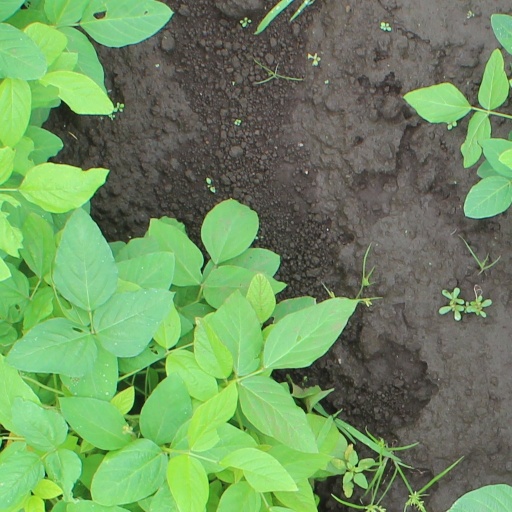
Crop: soybean